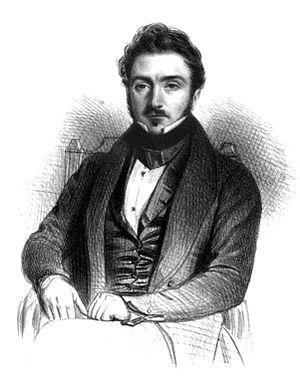
Louis Viardot, né le 31 juillet 1800 à Dijon et mort le 5 mai 1883, est un écrivain, critique d'art et traducteur français.